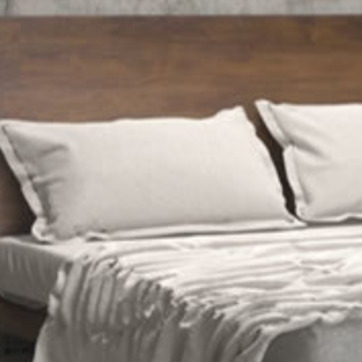
Material: fabric